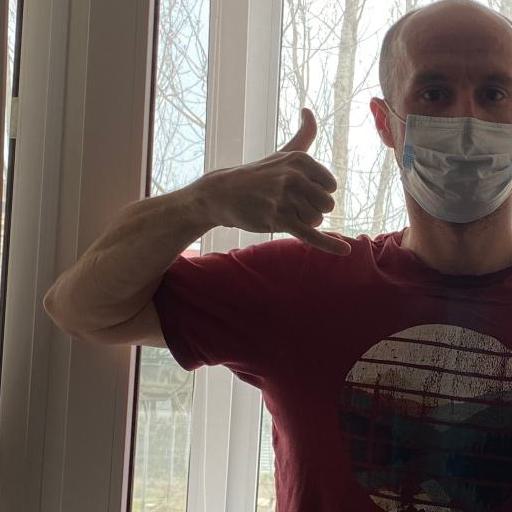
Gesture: call